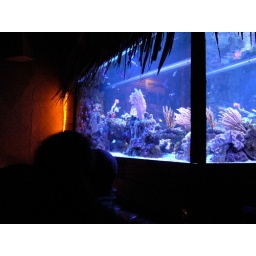
fish tank in hula bar